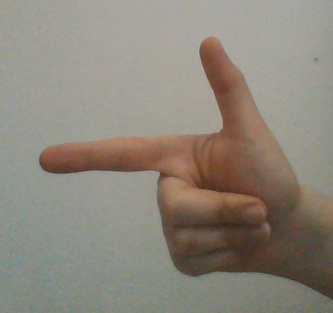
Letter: yaa